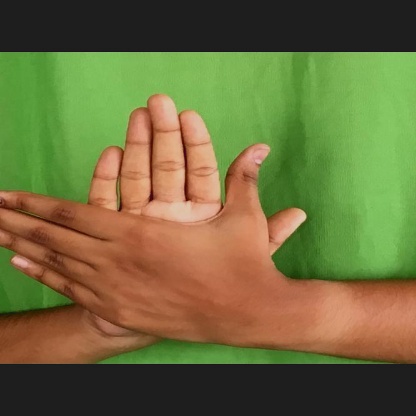
Mudra: Chakra